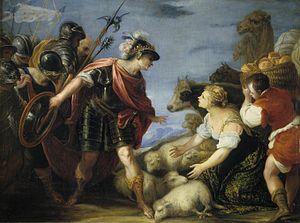
Dans la Bible, Abigaïl est la femme de Nabal, un riche marchand. Elle devint l'épouse de David après la mort de Nabal. Elle fut la mère d'un des fils de David.